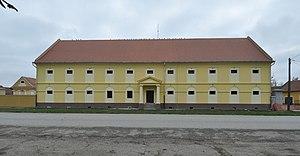
Le « grenier et kotarka à Novo Miloševo » est un grenier de stockage des céréales et un séchoir à maïs situé à Novo Miloševo-Beodra, dans la province de Voïvodine, dans la municipalité de Novi Bečej et dans le district du Banat central, en Serbie. Il est inscrit sur la liste des monuments culturels protégés de la République de Serbie.
Les monuments culturels protégés constituent une catégorie de monuments de Serbie inscrits sur une liste de monuments bénéficiant de la protection de l'État. Il s'agit d'une troisième catégorie de monuments protégés classés, par leur importance, après les monuments culturels d'importance exceptionnelle et les monuments culturels de grande importance.
Cet article recense les monuments culturels du district du Banat central en Serbie, dans la province autonome de Voïvodine.